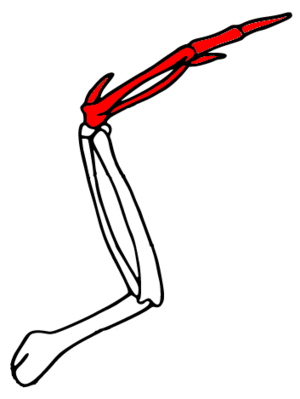
Main chez les oiseaux en rouge.